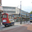
Label: bus